Portorož

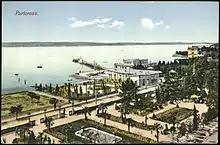
Portorož in 1912

One of the first religious orders who came to this area was the Benedictines.